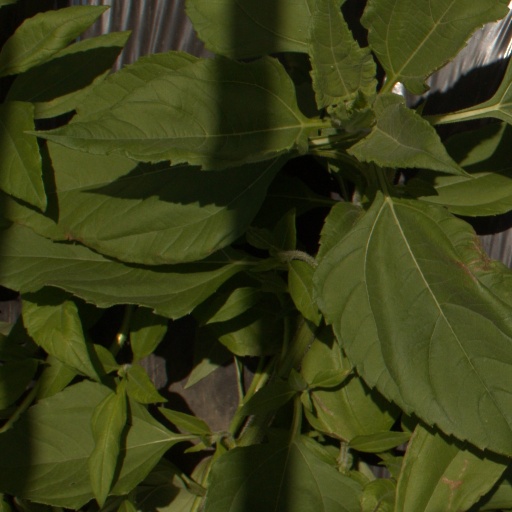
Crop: Jerusalem artichoke